Serving suggestion

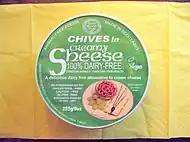
A soy cheese package with a serving suggestion - the product itself is shown smeared on a cracker, accompanied by pretzels and grapes. The text "Serving suggestion" can be seen on the lower border of the serving suggestion image.

Serving Suggestion is a Disclaimer used on food packaging. The phrase is used as legal fine print with a picture of the product. The photo attempts to portray the manufacturer's food in the most favorable or appetizing way possible, sometimes including other foods that the package does not contain. For example, the labeling on a box of cereal may feature a picture of a cereal bowl filled with that cereal, milk and a fruit garnish, a cream cheese pack may feature a bagel with that cream cheese on it, or a jar of mustard may picture a hot dog in a bun with mustard on it. The serving suggestion may portray the serving size of the food used, but just as often a much larger serving is shown as part of the marketing of the item. As a disclaimer a serving suggestion also serves to remove any legal obligation on the part of the manufacturer to provide the other items pictured with their product.